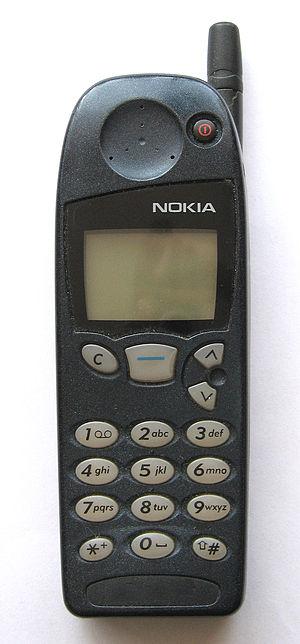
Le Nokia 5110 est un téléphone mobile fabriqué par Nokia. Il a été commercialisé en 1998 et a finalement été le plus populaire du monde mobile. Il a été abandonné en 2001 et a été remplacé par le Nokia 5130.
Mise à l'épreuve est le troisième épisode du feuilleton télévisé Prison Break.
Le Nokia 5160 est un téléphone mobile conçu et produit par Nokia. Il possède un bouton unique de navigation appelé "NaviTMKey". Il affiche de l'aide sur l'écran-même. Le répertoire téléphonique peut contenir jusqu'à 100 entrées. On peut jouer à 3 jeux. Il possède une horloge avec une alarme et chronomètre. Il est un des premiers GSM de Nokia à intégrer la fonction de changement rapide de coque.